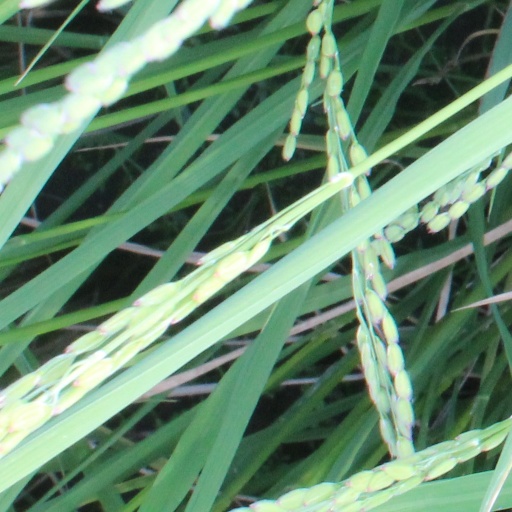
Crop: rice